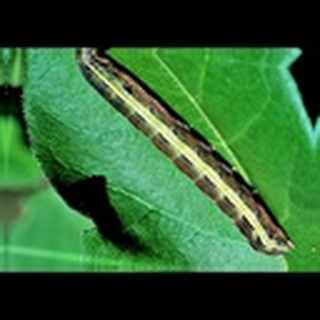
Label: cotton_army_worm